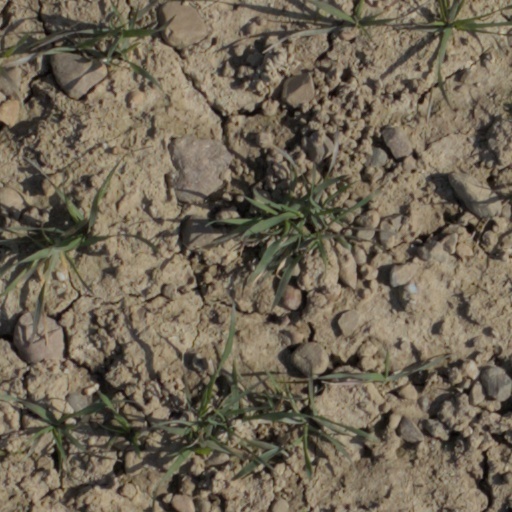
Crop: wheat